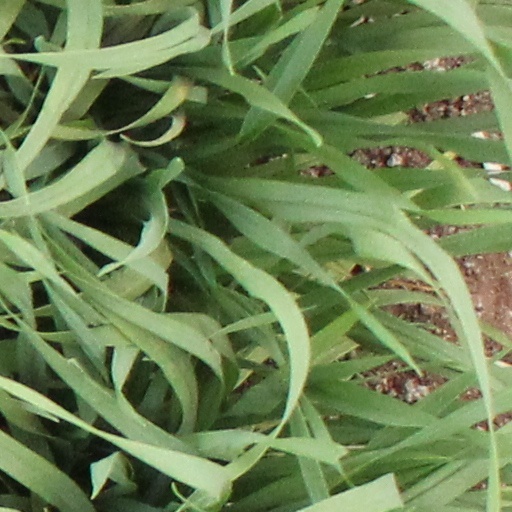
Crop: wheat